Vera Miles

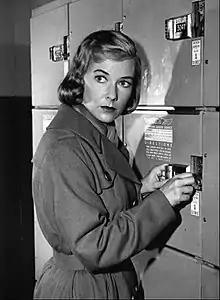

Miles's first credited film appearance was in "The Rose Bowl Story" (1952), a romantic comedy in which she played a Tournament of Roses queen. While under contract to Warner Bros., Miles was cast alongside her future husband Gordon Scott in the 1955 film "Tarzan's Hidden Jungle" as Tarzan's love interest. The following year, she was cast by director John Ford as Jeffrey Hunter's love interest in the John Wayne Western "The Searchers" (1956), and appeared in the movies "Wichita", directed by Jacques Tourneur and "23 Paces to Baker Street" with Van Johnson. Also in 1956, Miles starred as Rose Balestrero, the fragile wife of Manny Balestrero, a musician falsely accused of a crime and played by Henry Fonda, in the film "The Wrong Man". The movie was directed by Alfred Hitchcock, and is one of only a few Hitchcock films based on real-life events.